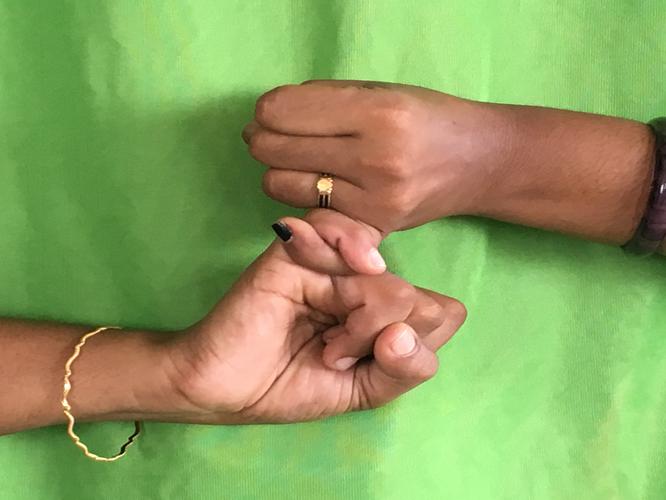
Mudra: Kilaka
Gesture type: double_hand